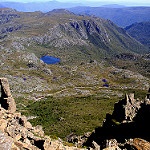
Scene: Outdoor